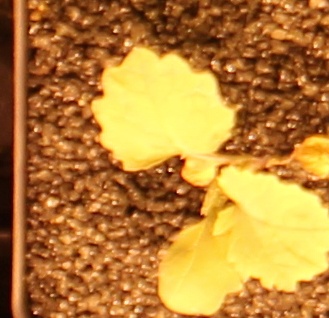
Label: Canola